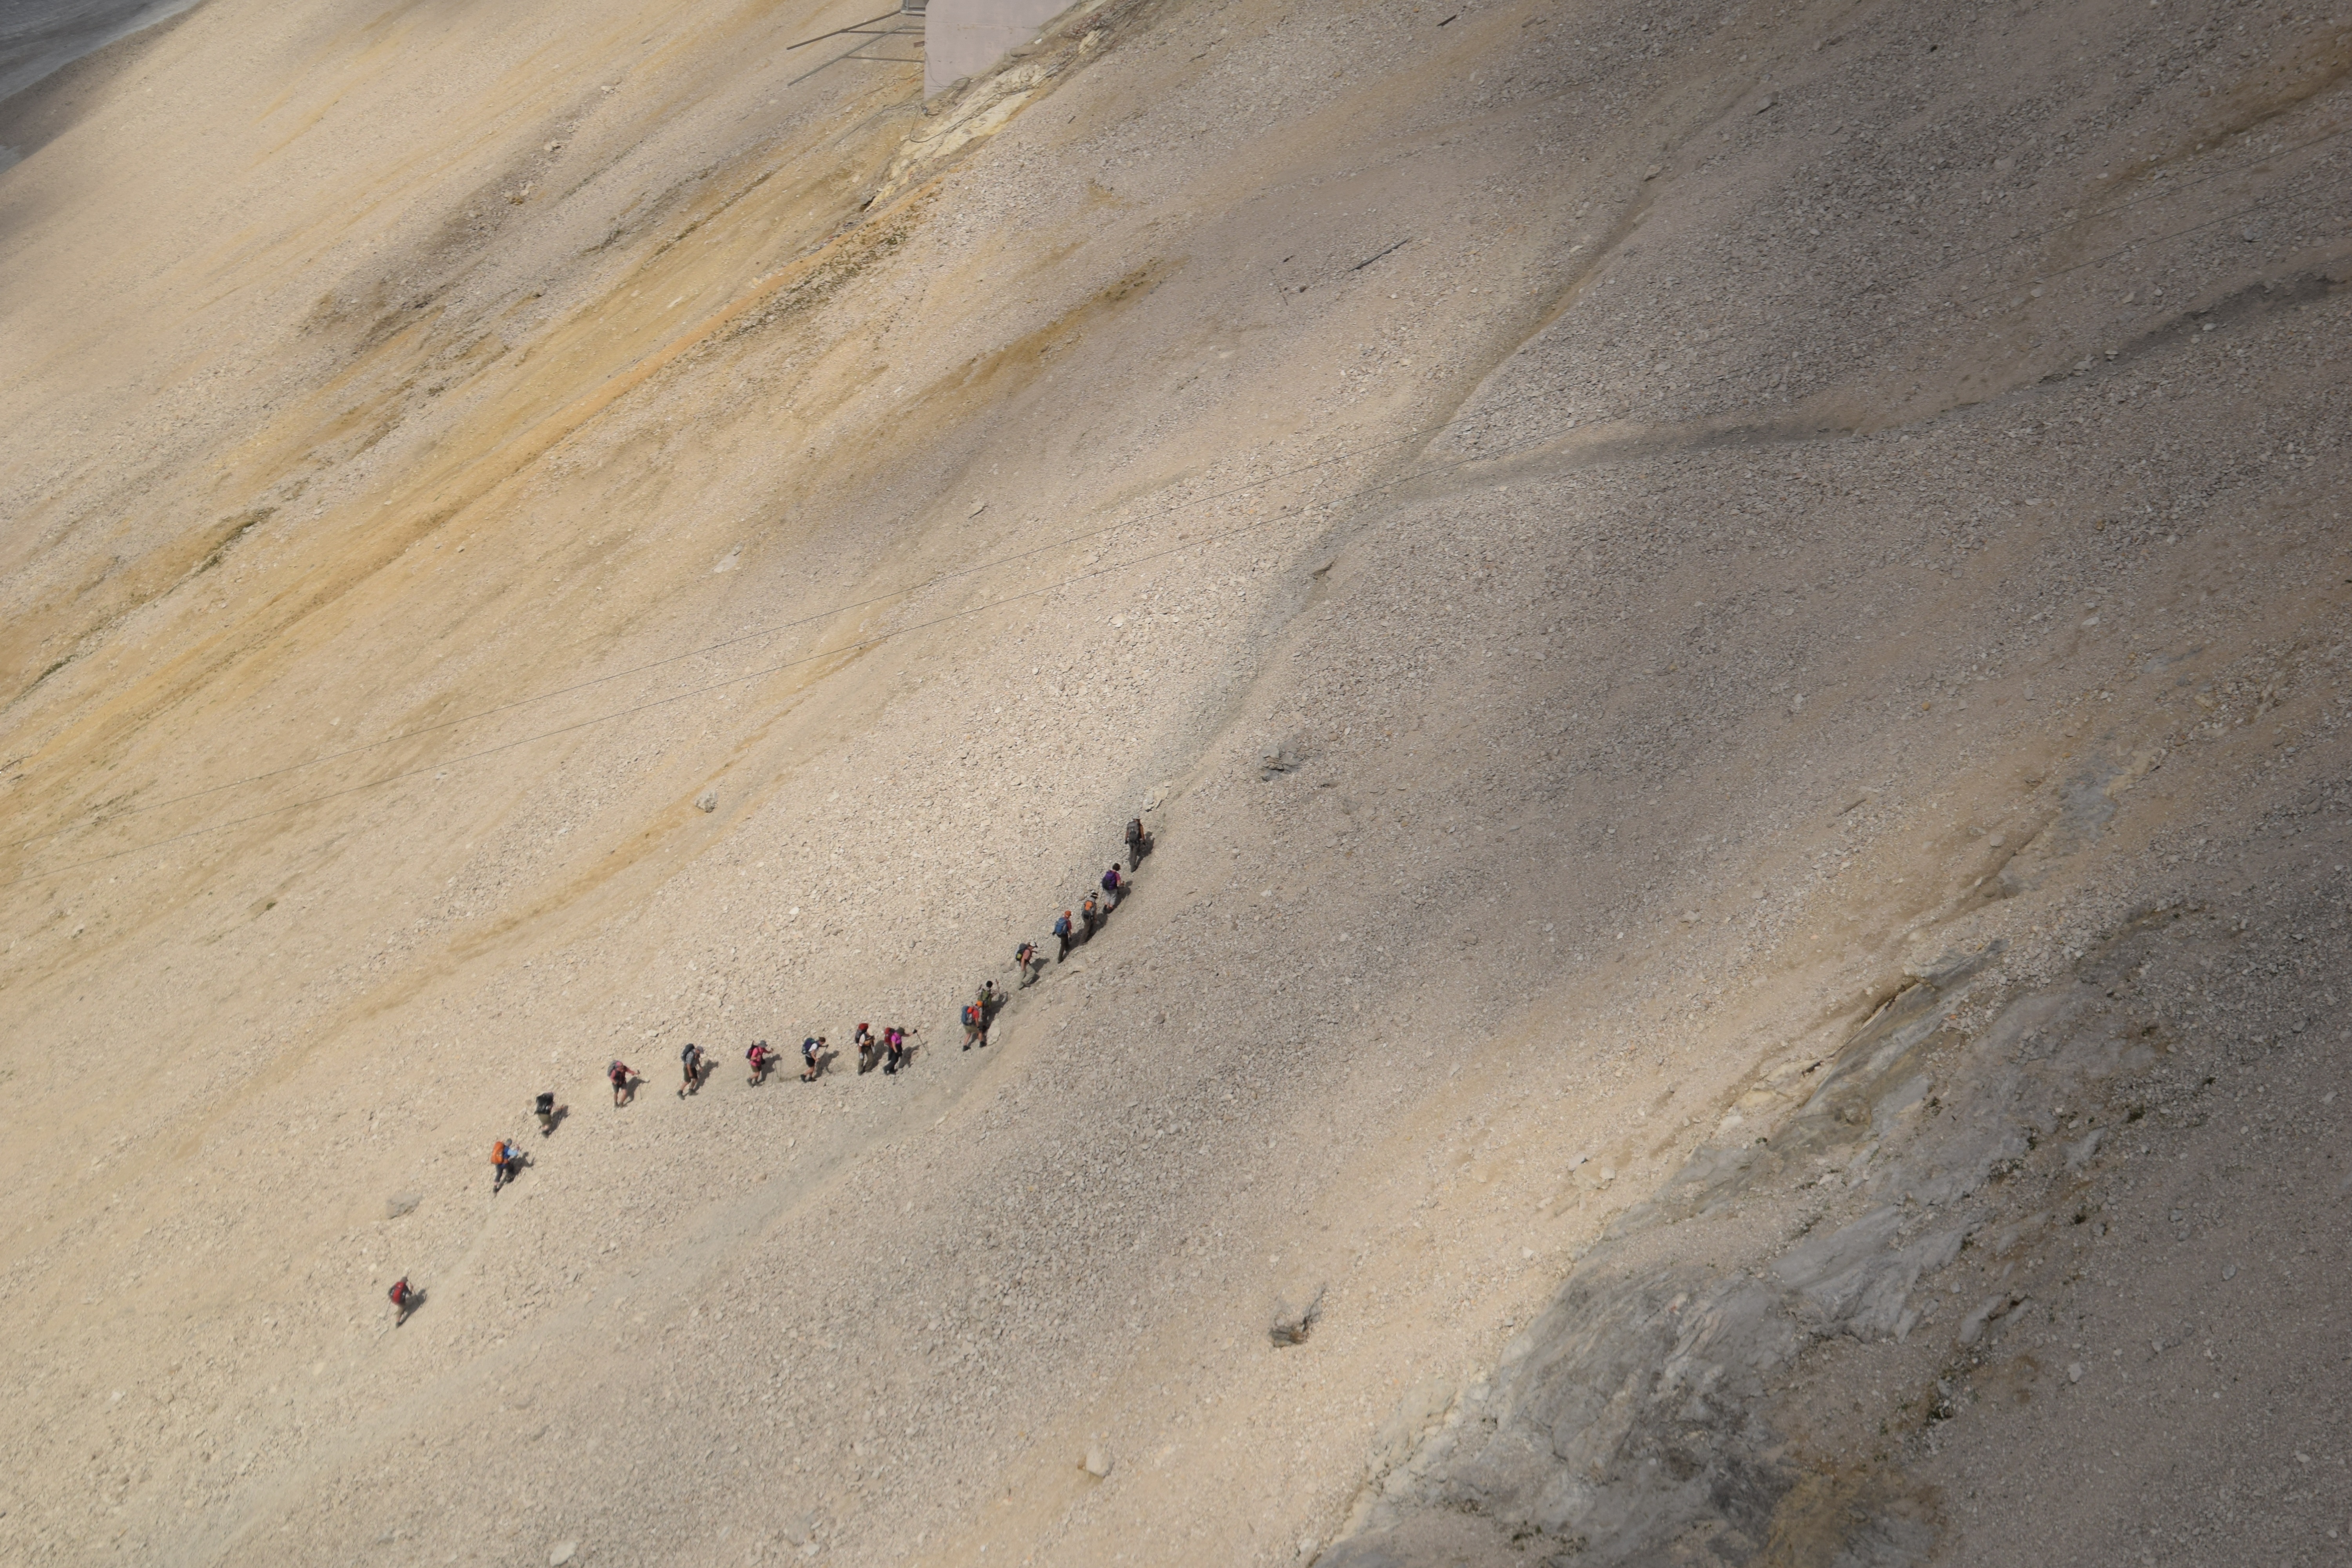
landscape, sand, wood, floor, wall, soil, material, mountaineering, mountaineer, zugspitze, rise